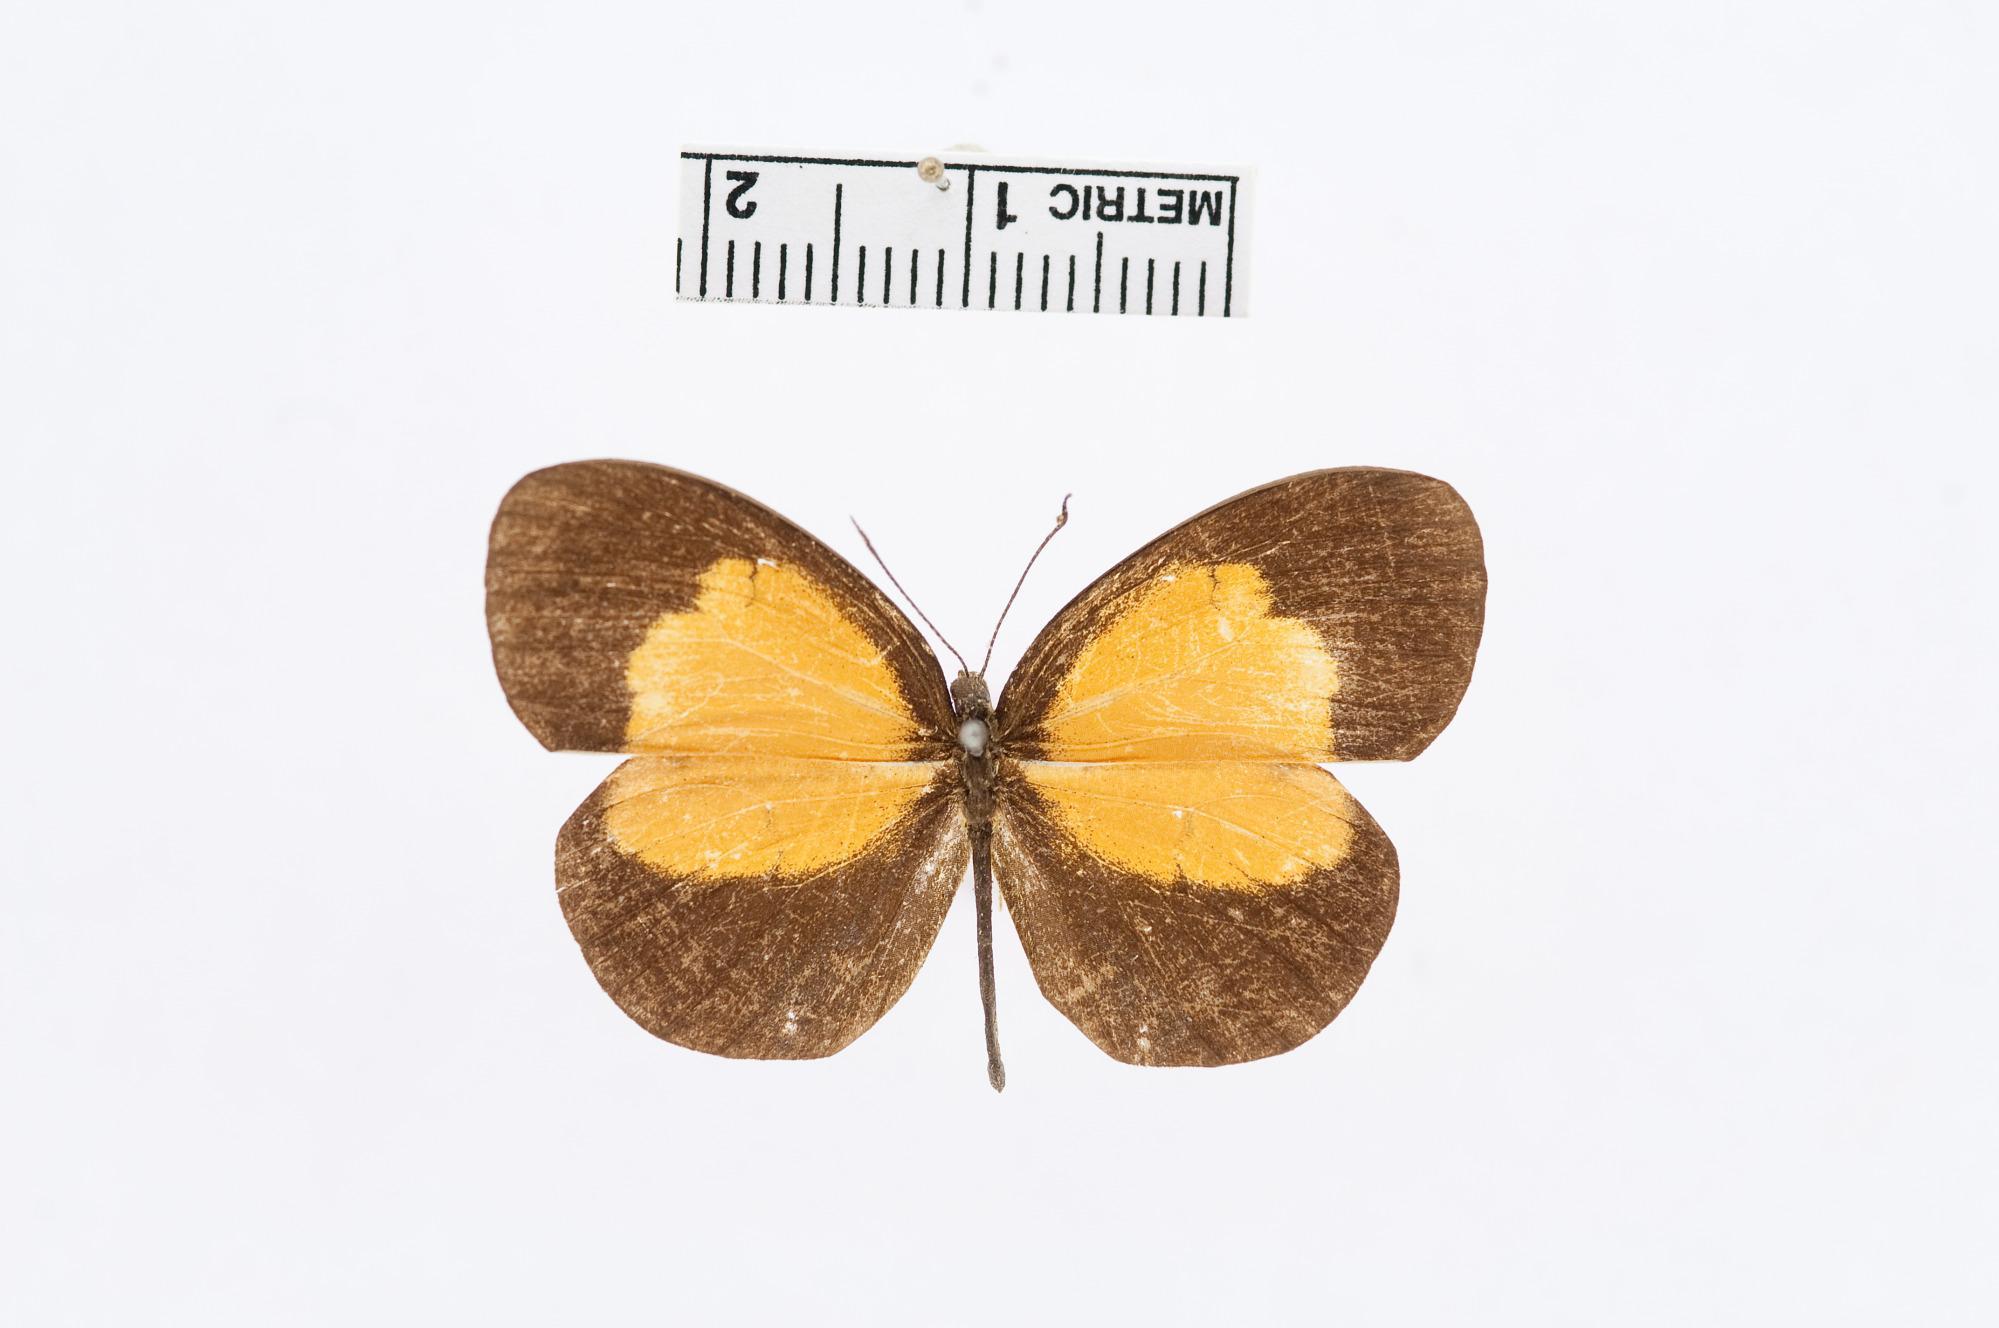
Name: Eurema celebensis
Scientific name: Eurema celebensis
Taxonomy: Animalia, Arthropoda, Hexapoda, Insecta, Lepidoptera, Pieridae, Coliadinae